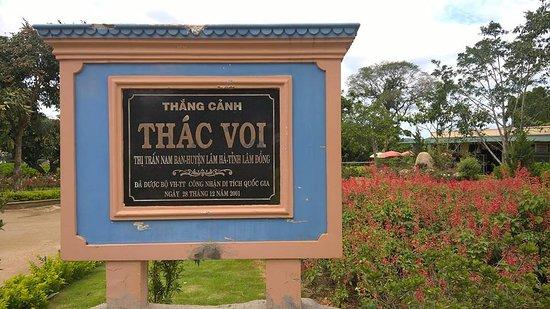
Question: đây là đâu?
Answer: đây là thắng cảnh thác voi